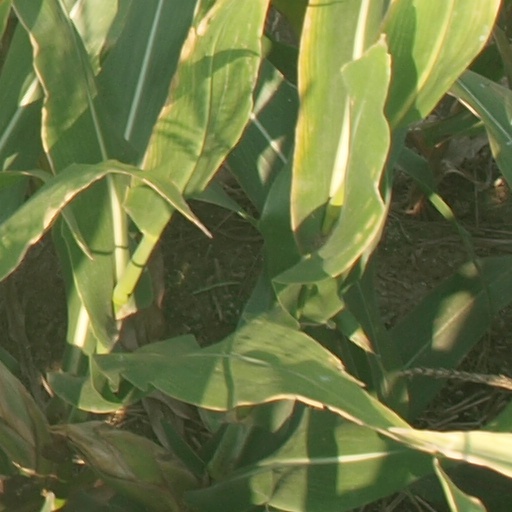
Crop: maize; corn